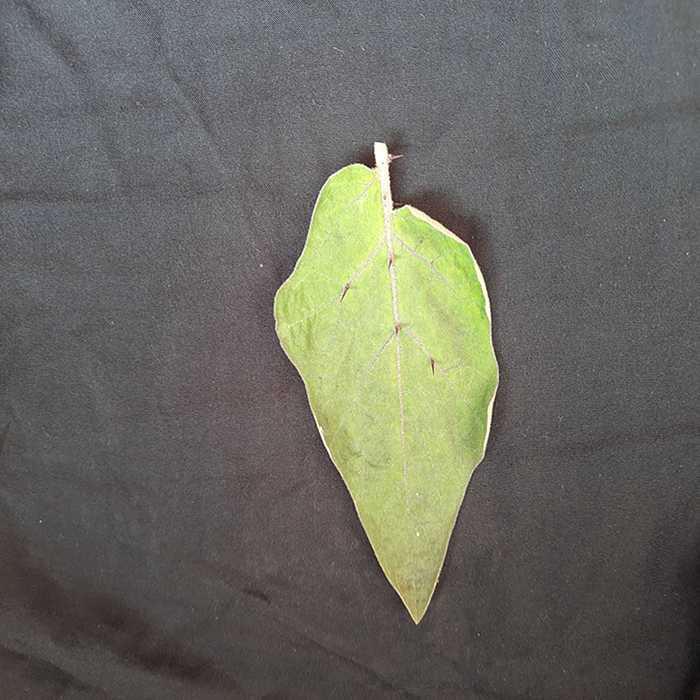
Plant: Eggplant
Label: Eggplant fresh leaf